Iran national football team

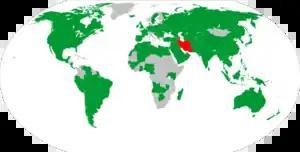
All opponents that the Iran football team has played at least once

Since 1972, Iran's national stadium has been Tehran's Azadi Stadium with a nominal capacity of 78,116 spectators. Azadi Stadium is the 28th largest association football stadium in the world, seventh in Asia and first in West Asia. A record was set in Azadi for the 1998 FIFA World Cup qualifier against Australia with over 128,000 in attendance. Since 1979, the government restricts Iranian women from entering the stadiums. However, FIFA condemned the move and wrote to Iranian Football Federation in June 2019. The federation in their letter gave deadline to uplift the restrictions and let women enter the stadiums. On 25 August 2019, deputy Sports Minister Jamshid Taghizadeh stated: "Women can go to Tehran's Azadi stadium to watch the match between Iran's national team and Cambodia in October for the Qatar World Cup qualifier.” After the death of Sahar Khodayari, select Iranian women were allowed to attend the match against Cambodia in October 2019. However, in March 2022, Iranian women were again blocked from entering the stadium for a World Cup qualifier.